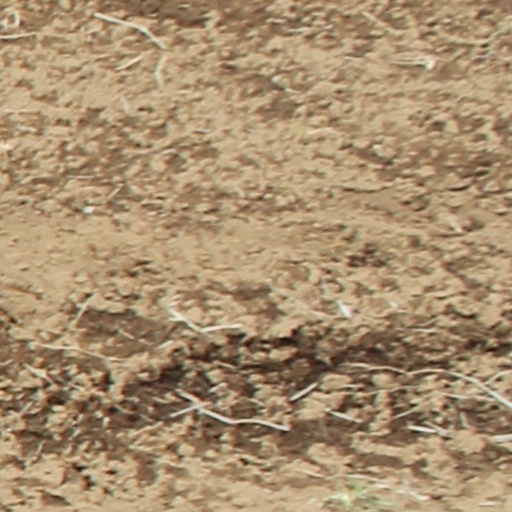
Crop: wheat